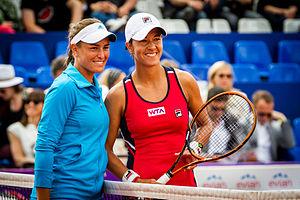
Mónica Puig et Sílvia Soler Espinosa finalistes du simple dames des Internationaux de Strasbourg, 24 mai 2014.
Le tournoi de tennis de Strasbourg est un tournoi de tennis professionnel. L'édition féminine 2014, classée en catégorie International, se dispute du 19 au 24 mai 2014.